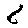
Label: 8